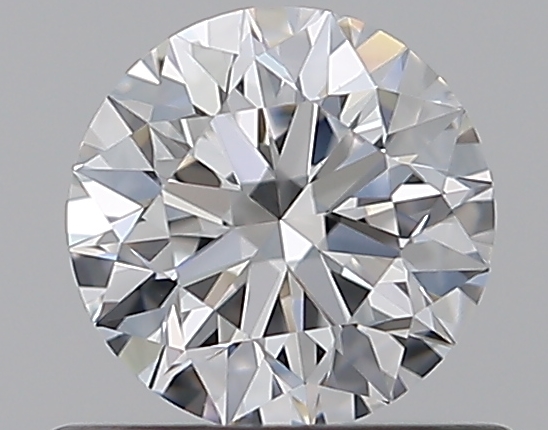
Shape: round
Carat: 0.5
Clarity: VVS2
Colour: D
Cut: EX
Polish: EX
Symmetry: EX
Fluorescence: N
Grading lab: GIA
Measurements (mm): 5.06 x 5.09 x 3.18